List of Category A listed buildings in Inverclyde

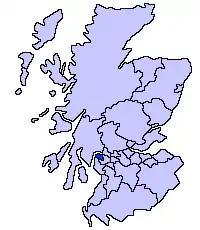
Inverclyde shown within Scotland

This is a list of Category A listed buildings in the Inverclyde council area in west-central Scotland.